Barzan, Charente-Maritime

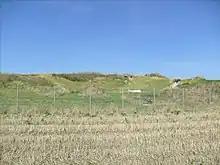
The remains of the Gallo-Roman theatre

From 2003 to 2005 Alain Bouet also participated in excavations of the warehouses (the "horrea") just south of the Fâ sanctuary revealing large stores of great importance to the ancient port. A series of excavations conducted between 2006 and 2008 at Fa also revealed the peribolos walls showing both successive Compounds, the second huge compound measured approximately 106 m X 92 m.